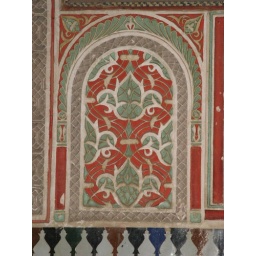
stone carved wall in the Bahia Palace